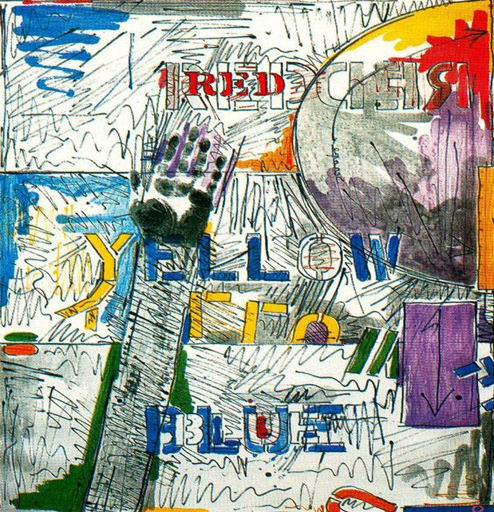
the end of the world , by painting artist .